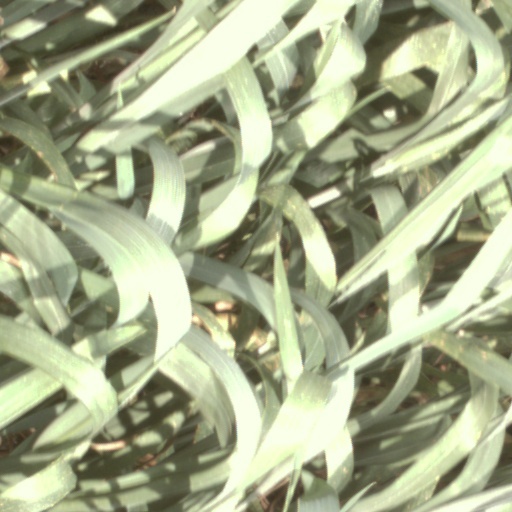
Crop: wheat